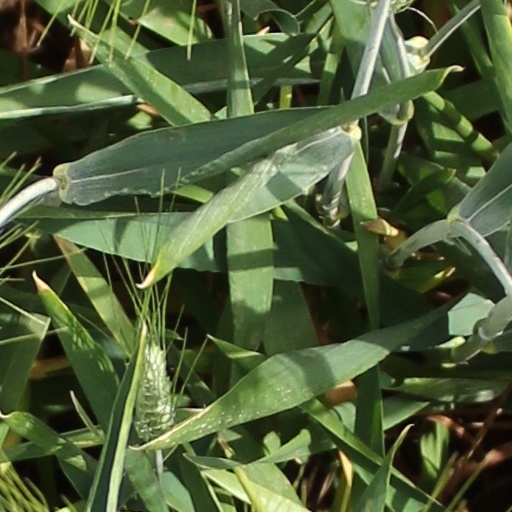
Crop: wheat